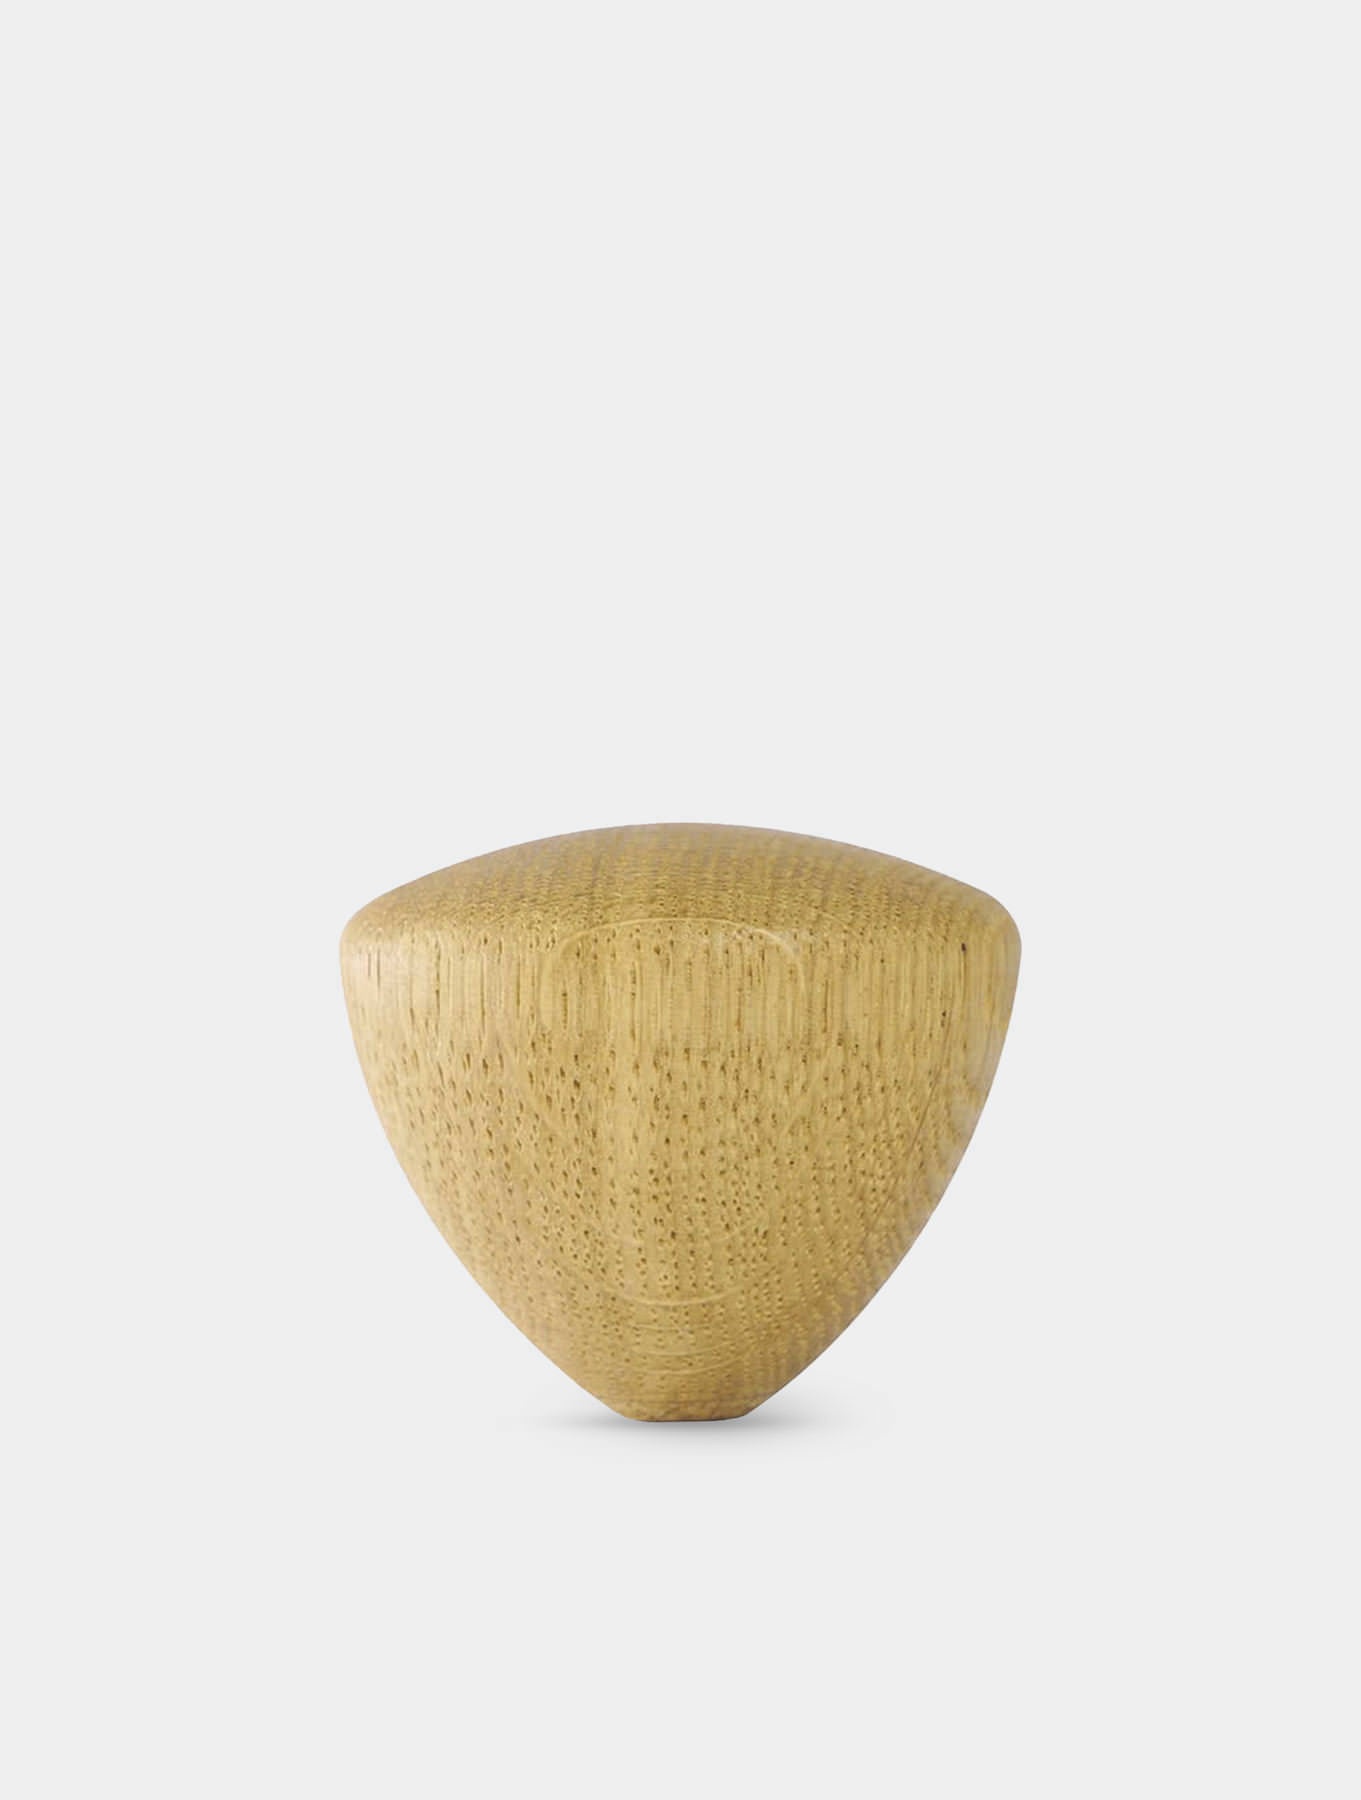
Knauf Eiche natur
Der Kurbelknauf der Comandante® C40 wird im Schwarzwald hergestellt und besteht aus massivem Eichenholz. Jeder Holzknauf zeigt seine ganz eigene, natürlich schöne Maserung – ein solides Stück Natur. Da sich im Inneren ein Druckknopf befindet, können Sie den Holzknauf mit etwas Kraft abziehen und wieder drauf drücken.
Brand: Comandante
Category: Home & Garden > Kitchen & Dining > Kitchen Appliance Accessories > Coffee Maker & Espresso Machine Accessories > Coffee Maker & Espresso Machine Replacement Parts > Handles